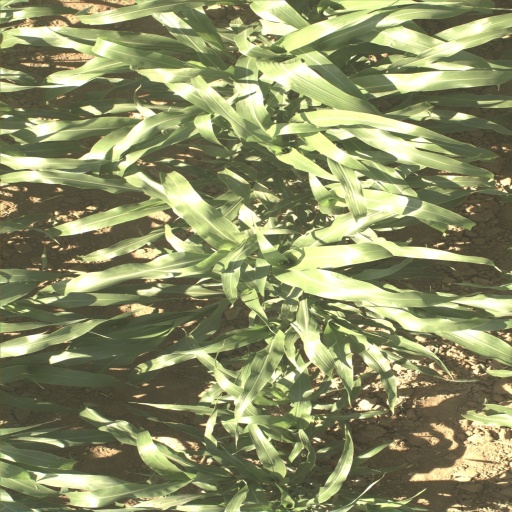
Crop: sorghum